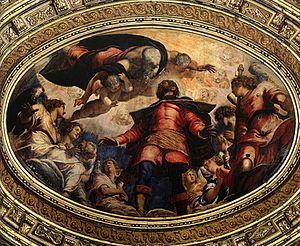
Une canzone ou canzona désigne une composition musicale polyphonique de structure strophique qui s'est diversifiée selon deux genres et diverses formes suivant l'époque. L'apogée du genre instrumental se situe en Italie entre le XVIᵉ et le milieu du XVIIᵉ siècle. Le terme peut s'appliquer à des contenus très différents, pas nécessairement à une pièce vocale, mais ayant toujours un caractère mélodique, qui rappelle l'art vocal.